NGC 3860

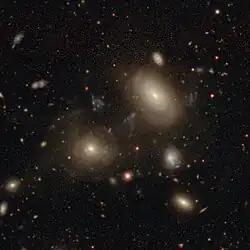
legacy surveys image of NGC 3860 (upper right) and CGCG 097-125 (lower left).

NGC 3860 is a spiral galaxy located about 340 million light-years away in the constellation Leo. NGC 3860 was discovered by astronomer William Herschel on April 27, 1785. The galaxy is a member of the Leo Cluster and is a low-luminosity AGN (LLAGN). Gavazzi et al. however classified NGC 3860 as a strong AGN which may have been triggered by a supermassive black hole in the center of the galaxy.